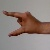
The image shows a hand gesture representing the letter 'Z' in Indian Sign Language.